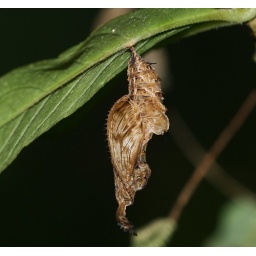
Photographed in the butterfly house at Jimmy's Farm near Ipswich, Suffolk, England.